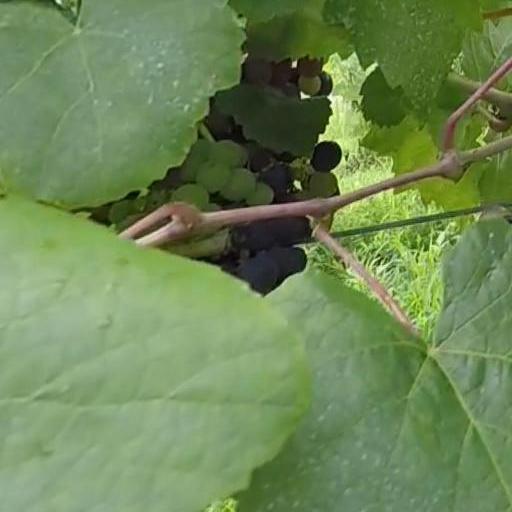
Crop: grape